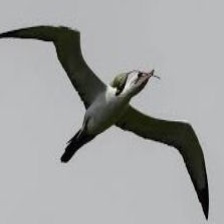
Species: ABBOTTS BOOBY
Scientific name: PAPASULA ABBOTTI